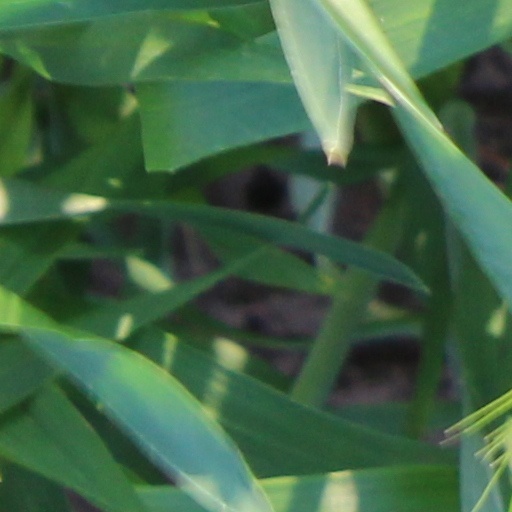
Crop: wheat